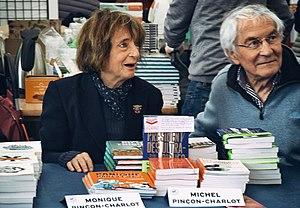
Monique Pinçon-Charlot et Michel Pinçon, invités à la 34ème Comédie du livre de Montpellier (2019).
Michel Pinçon, né le 18 mai 1942 à Lonny dans les Ardennes, est un sociologue français, ancien directeur de recherche au CNRS rattaché à l'Institut de recherche sur les sociétés contemporaines de l'université Paris VIII.
Monique Pinçon-Charlot, née Monique Charlot le 15 mai 1946 à Saint-Étienne, est une sociologue française. Elle a été directrice de recherche au Centre national de la recherche scientifique, rattachée à l'Institut de recherche sur les sociétés contemporaines de l'Université de Paris-VIII, jusqu'à son départ à la retraite en 2007.